Oribe Peralta

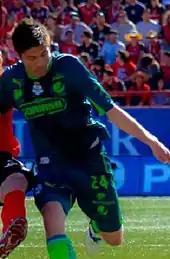
Peralta playing for Santos Laguna

After his successful loan spell, Peralta returned to Santos Laguna in 2010. He was Santos Laguna's main striker and went on to score 82 goals in 225 games during his time with the club, as well as winning the Clausura 2008 and 2012 championships. Peralta also helped Santos reach the finals of the CONCACAF Champions League on two occasions within two years. He was also awarded the CONCACAF Player of the Year in 2013 for his excellent performance. Peralta was the top scorer of the 2011–12 CONCACAF Champions League with a total of 7 goals in 8 games helping his team reach the finals against Monterrey, which they lost. On 26 April 2014, he scored his last goal with Santos scoring the second goal for Santos giving them the 2–1 lead against Veracruz. The match ended in a 2–2 draw.